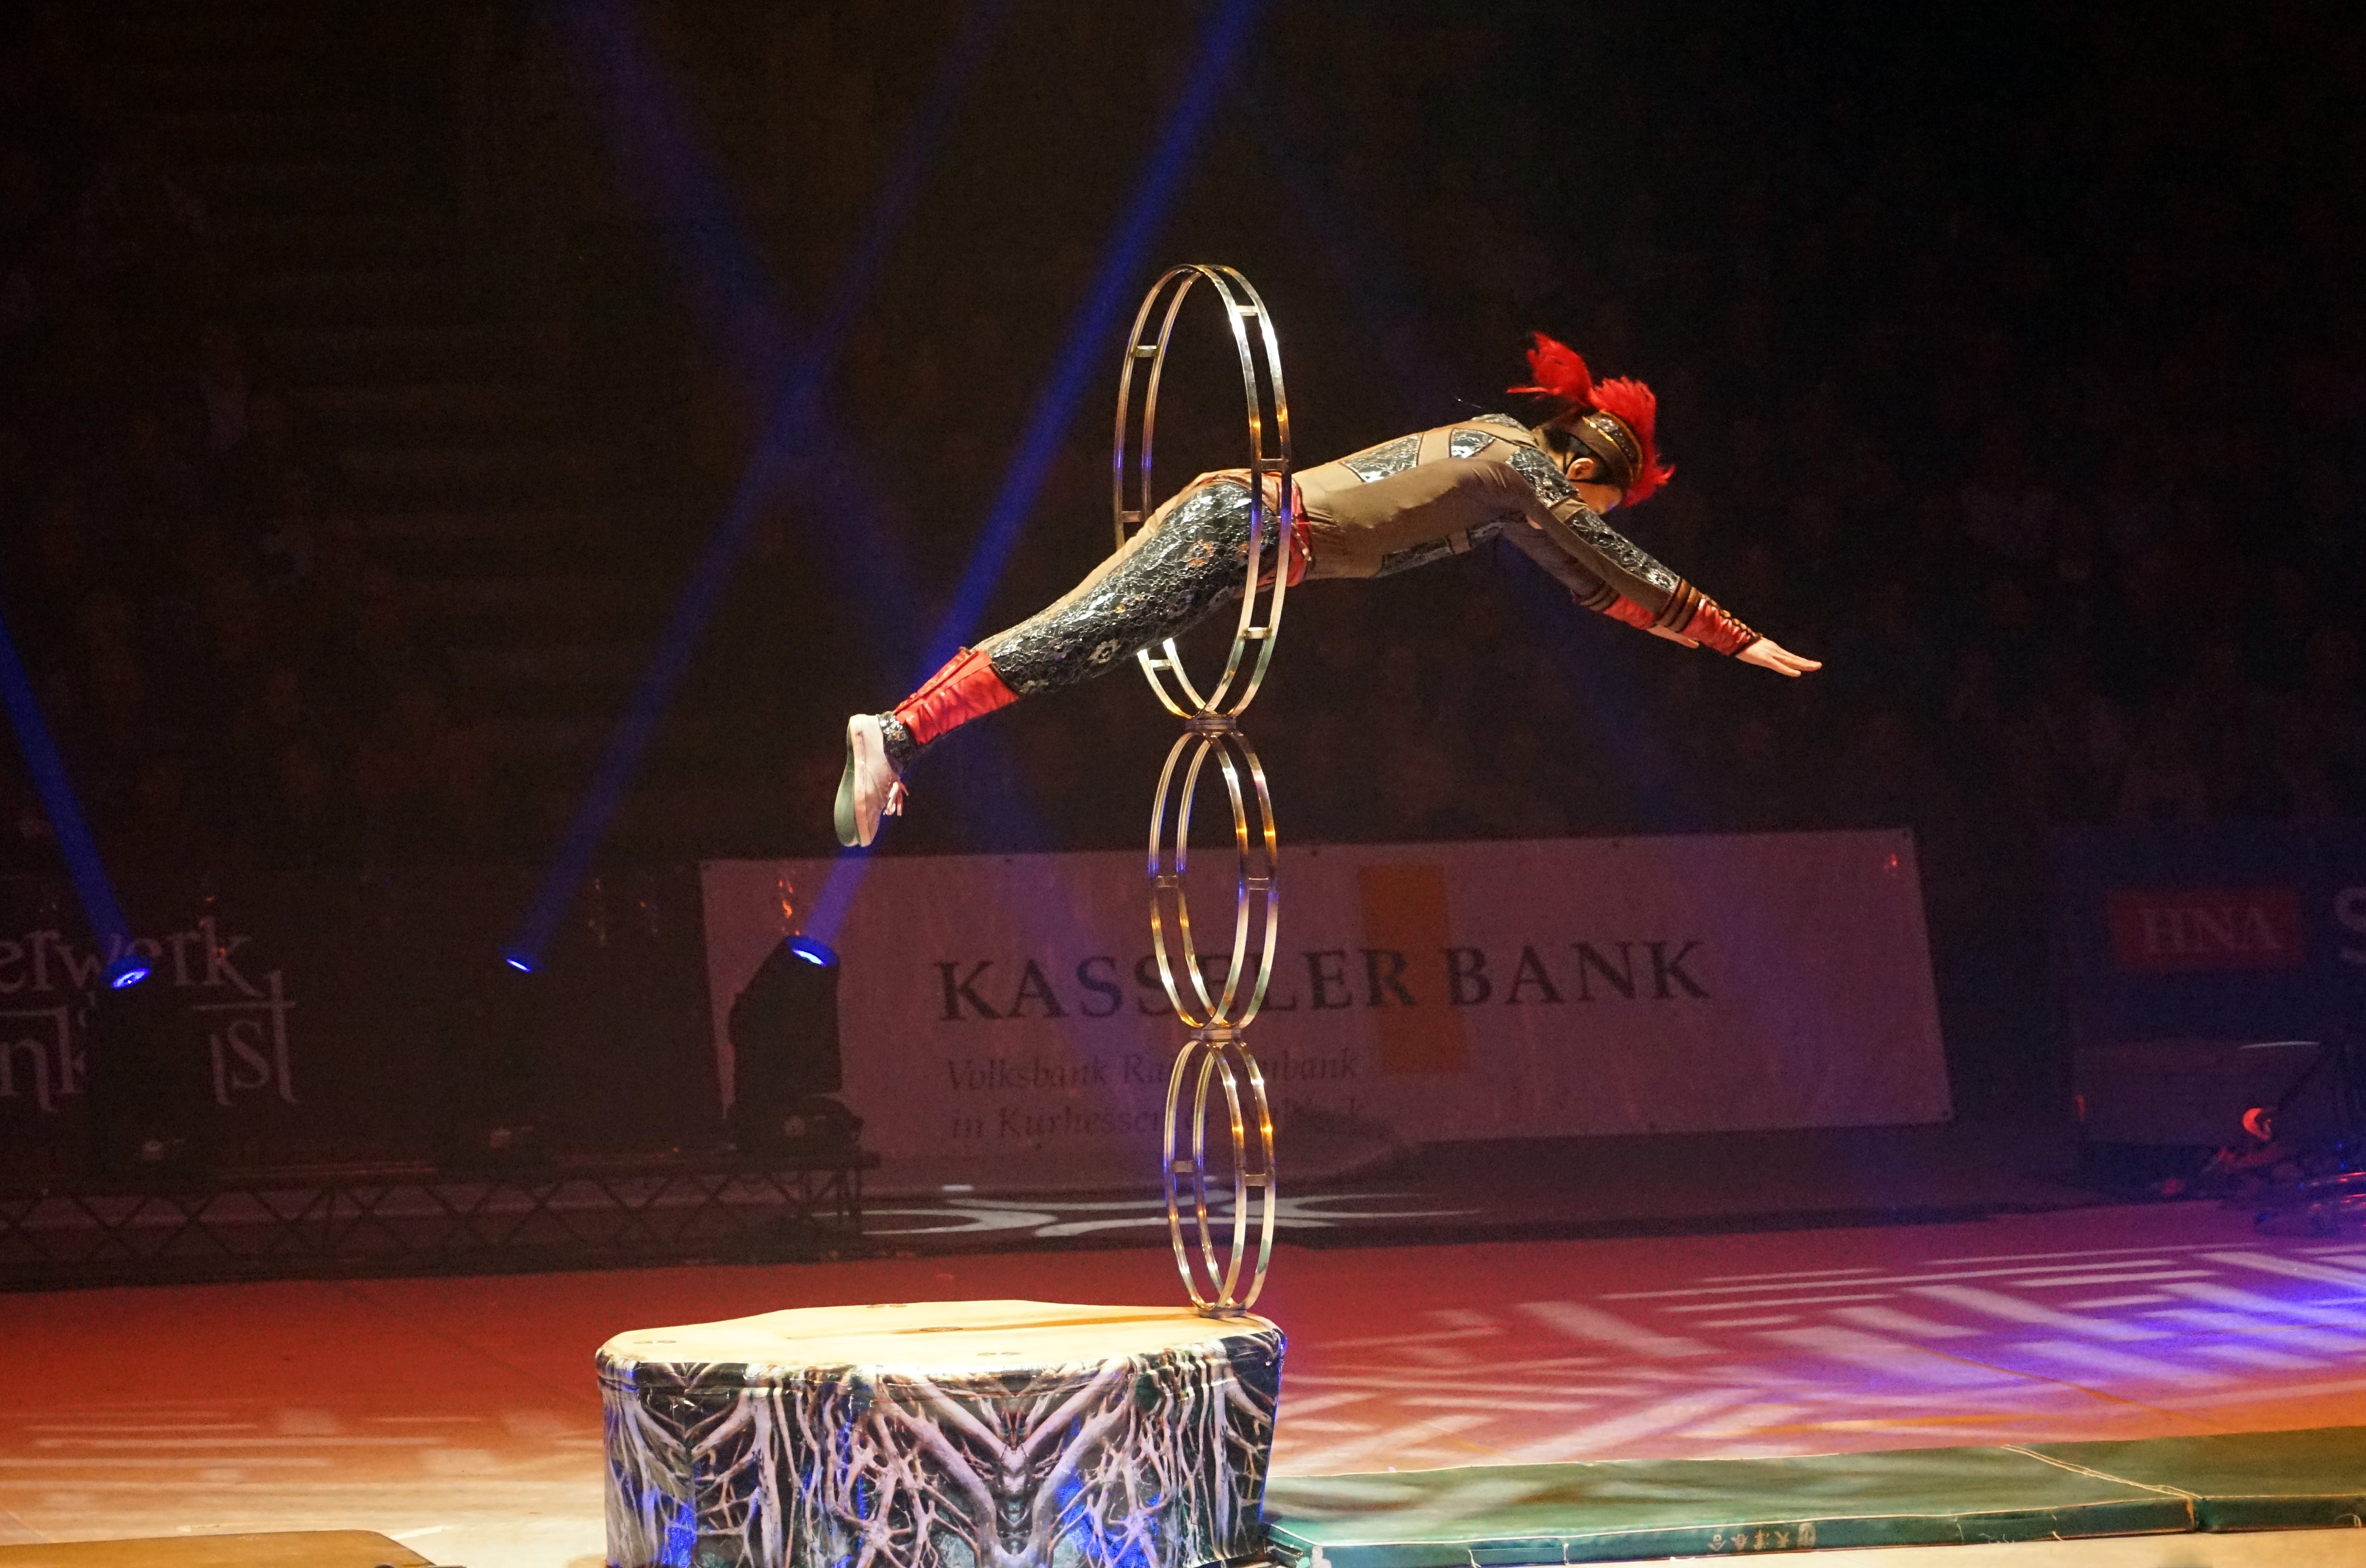
artist, performance art, performance, event, circus, acrobatics, artists, entertainment, gymnastics, acrobats, performing arts, musical theatre, turnkunst